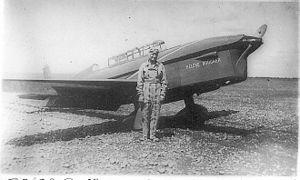
Le groupe Renault [ʁəno] est un constructeur automobile français. Il est lié aux constructeurs japonais Nissan depuis 1999 et Mitsubishi depuis 2017, à travers l'alliance Renault-Nissan-Mitsubishi qui est, au premier semestre 2017, le premier constructeur automobile mondial. Le groupe Renault possède des usines et filiales à travers le monde entier. Fondée par les frères Louis, Marcel et Fernand Renault en 1899, l'entreprise joue, lors de la Première Guerre mondiale, un rôle essentiel. Elle se distingue ensuite rapidement par ses innovations, en profitant de l'engouement pour la voiture des « années folles » et produit alors des véhicules « haut de gamme ».
Hélène Boucher, née le 23 mai 1908 à Paris et morte le 30 novembre 1934 à Guyancourt, est une aviatrice française.
La société des avions Caudron est un constructeur français d'avions, ayant existé de 1909 à 1946. En 1933, la société est rachetée par Renault. En 1946, la société est nationalisée et intégrée au sein de la SNCAN.
La famille Deutsch, plus connue sous le nom Deutsch de la Meurthe, accompagne l'essor technologique de la fin du XIXᵉ siècle et du début du XXᵉ siècle, notamment dans l'aviation. Les Deutsch de la Meurthe forment une famille célèbre pour sa fortune et son mécénat dans les domaines technique et philanthropique. Ils sont les créateurs en France de l'industrie des huiles minérales.
Le Caudron C.430 « Rafale » est un monoplan biplace de Grand Tourisme construit par la société Caudron-Renault. Il a été imaginé par Marcel Riffard pour l'entraînement des pilotes devant utiliser les machines de course comme le Caudron C.362.
Marcel Riffard est un ingénieur et aérodynamicien français, né le 30 novembre 1886 à Villa Ocampo, Santa Fe et décédé le 9 juillet 1981 à Versailles en France.
L'aérodrome de Guyancourt, dans le département français des Yvelines, a été créé par la Société des avions Caudron en 1930. Il a fermé en 1989.
Les débuts de l'aviation dans les Yvelines remontent au XIXᵉ siècle.
Gaston et René Caudron sont des pionniers de l'aviation, nés à Favières dans le département français de la Somme. Gaston Caudron se tue avec le mécanicien Jaumes et le dessinateur Desmarais le 12 décembre 1915, alors qu'il effectue à Bron le vol d'essai d'un Caudron R4 fraîchement assemblé.